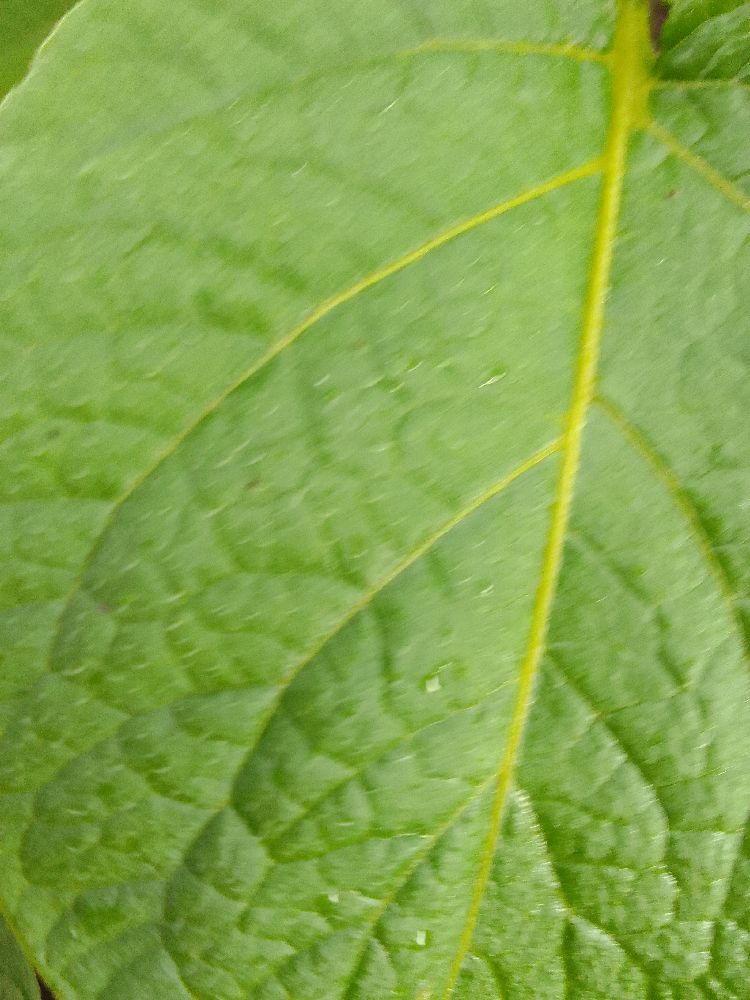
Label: Healthy